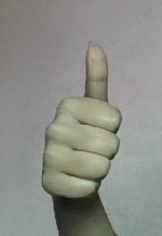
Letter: aleff